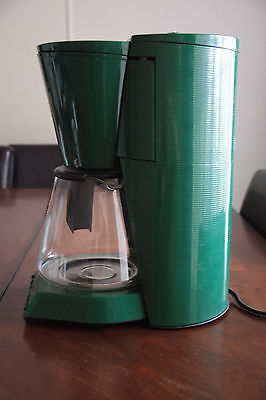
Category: coffee maker